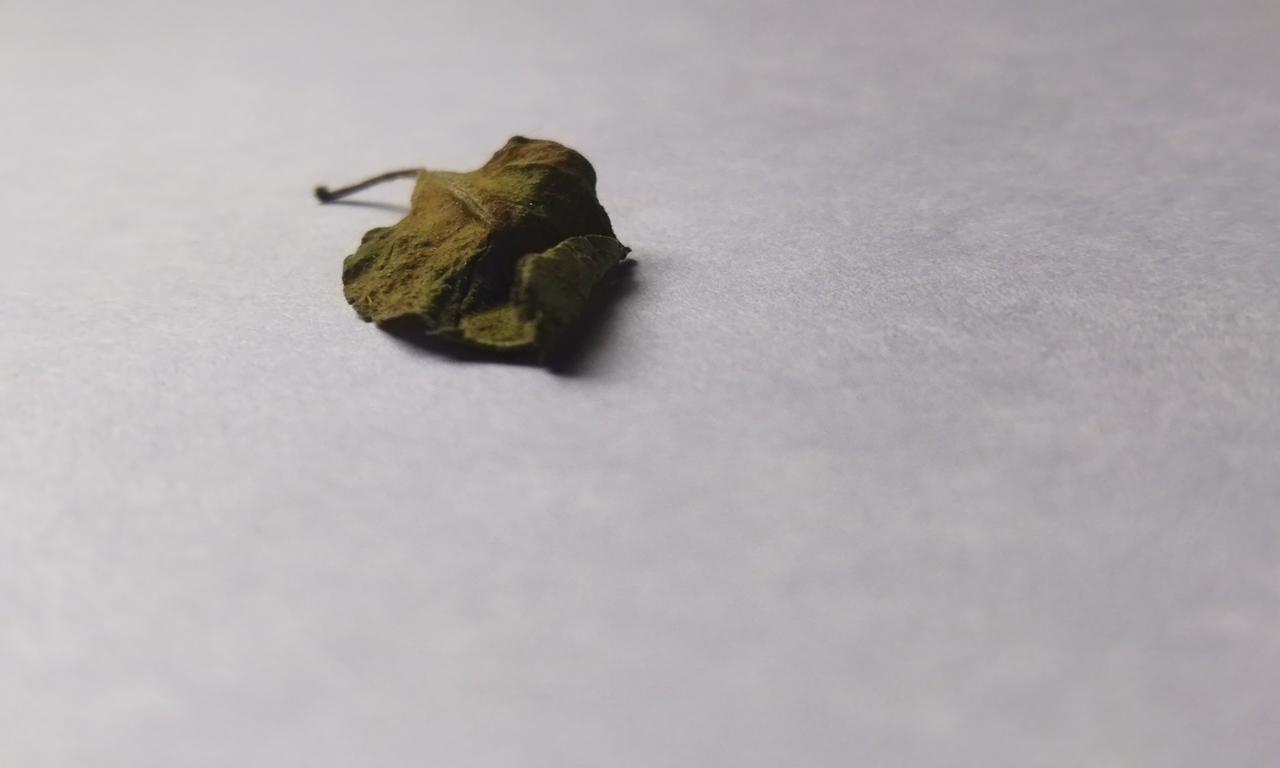
Label: Dried